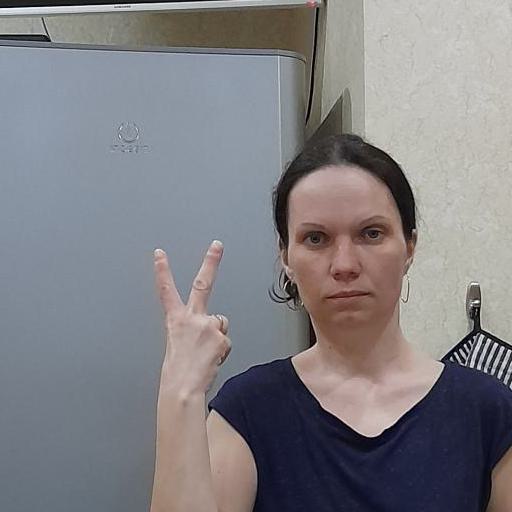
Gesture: peace_inverted